Septa rubecula

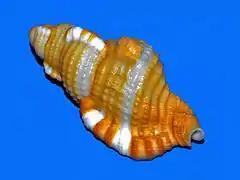
A shell of "Septa rubecula" from Red Sea, on display at the Museo Civico di Storia Naturale di Milano

The shell size of "Septa rubecula" varies between 25 mm and 55 mm. These moderately small shells are commonly rather solid, ovate and vetricose. The six convex whorls are sculptured with one varix on each whorl and with spiral cords, nodules and knobs. Siphonal canal is moderately long. The external shell surface is quite variable in color. It may be bright or dark red, orange or brown with a small white or yellowish transversal band on whorls and with small white patches on varices. The outer lip is ornamented with 8–10 white prominent denticles. The columella is reddish. The inner surface of the aperture is white. The periostracum is yellowish-brown.